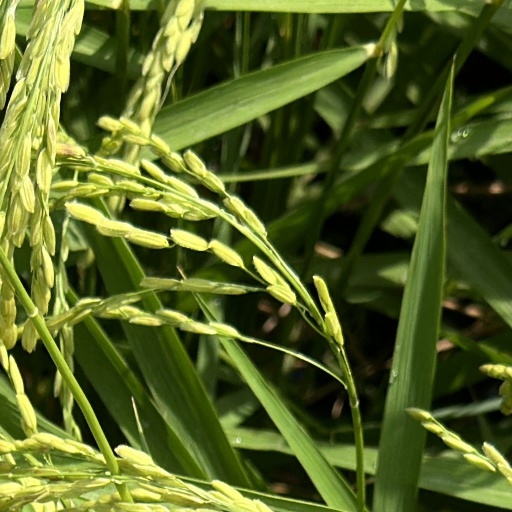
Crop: rice